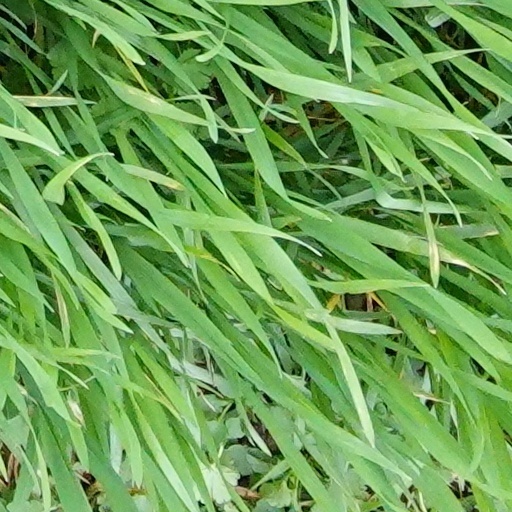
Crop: wheat